Siegmund Jakob Baumgarten

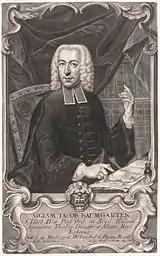
Siegmund Jakob Baumgarten

Siegmund Jakob Baumgarten (14 March 1706, Wolmirstedt, Duchy of Magdeburg – 4 July 1757, Halle, Duchy of Magdeburg) was a German Lutheran theologian. He was a brother to philosopher Alexander Gottlieb Baumgarten (1714–1762).